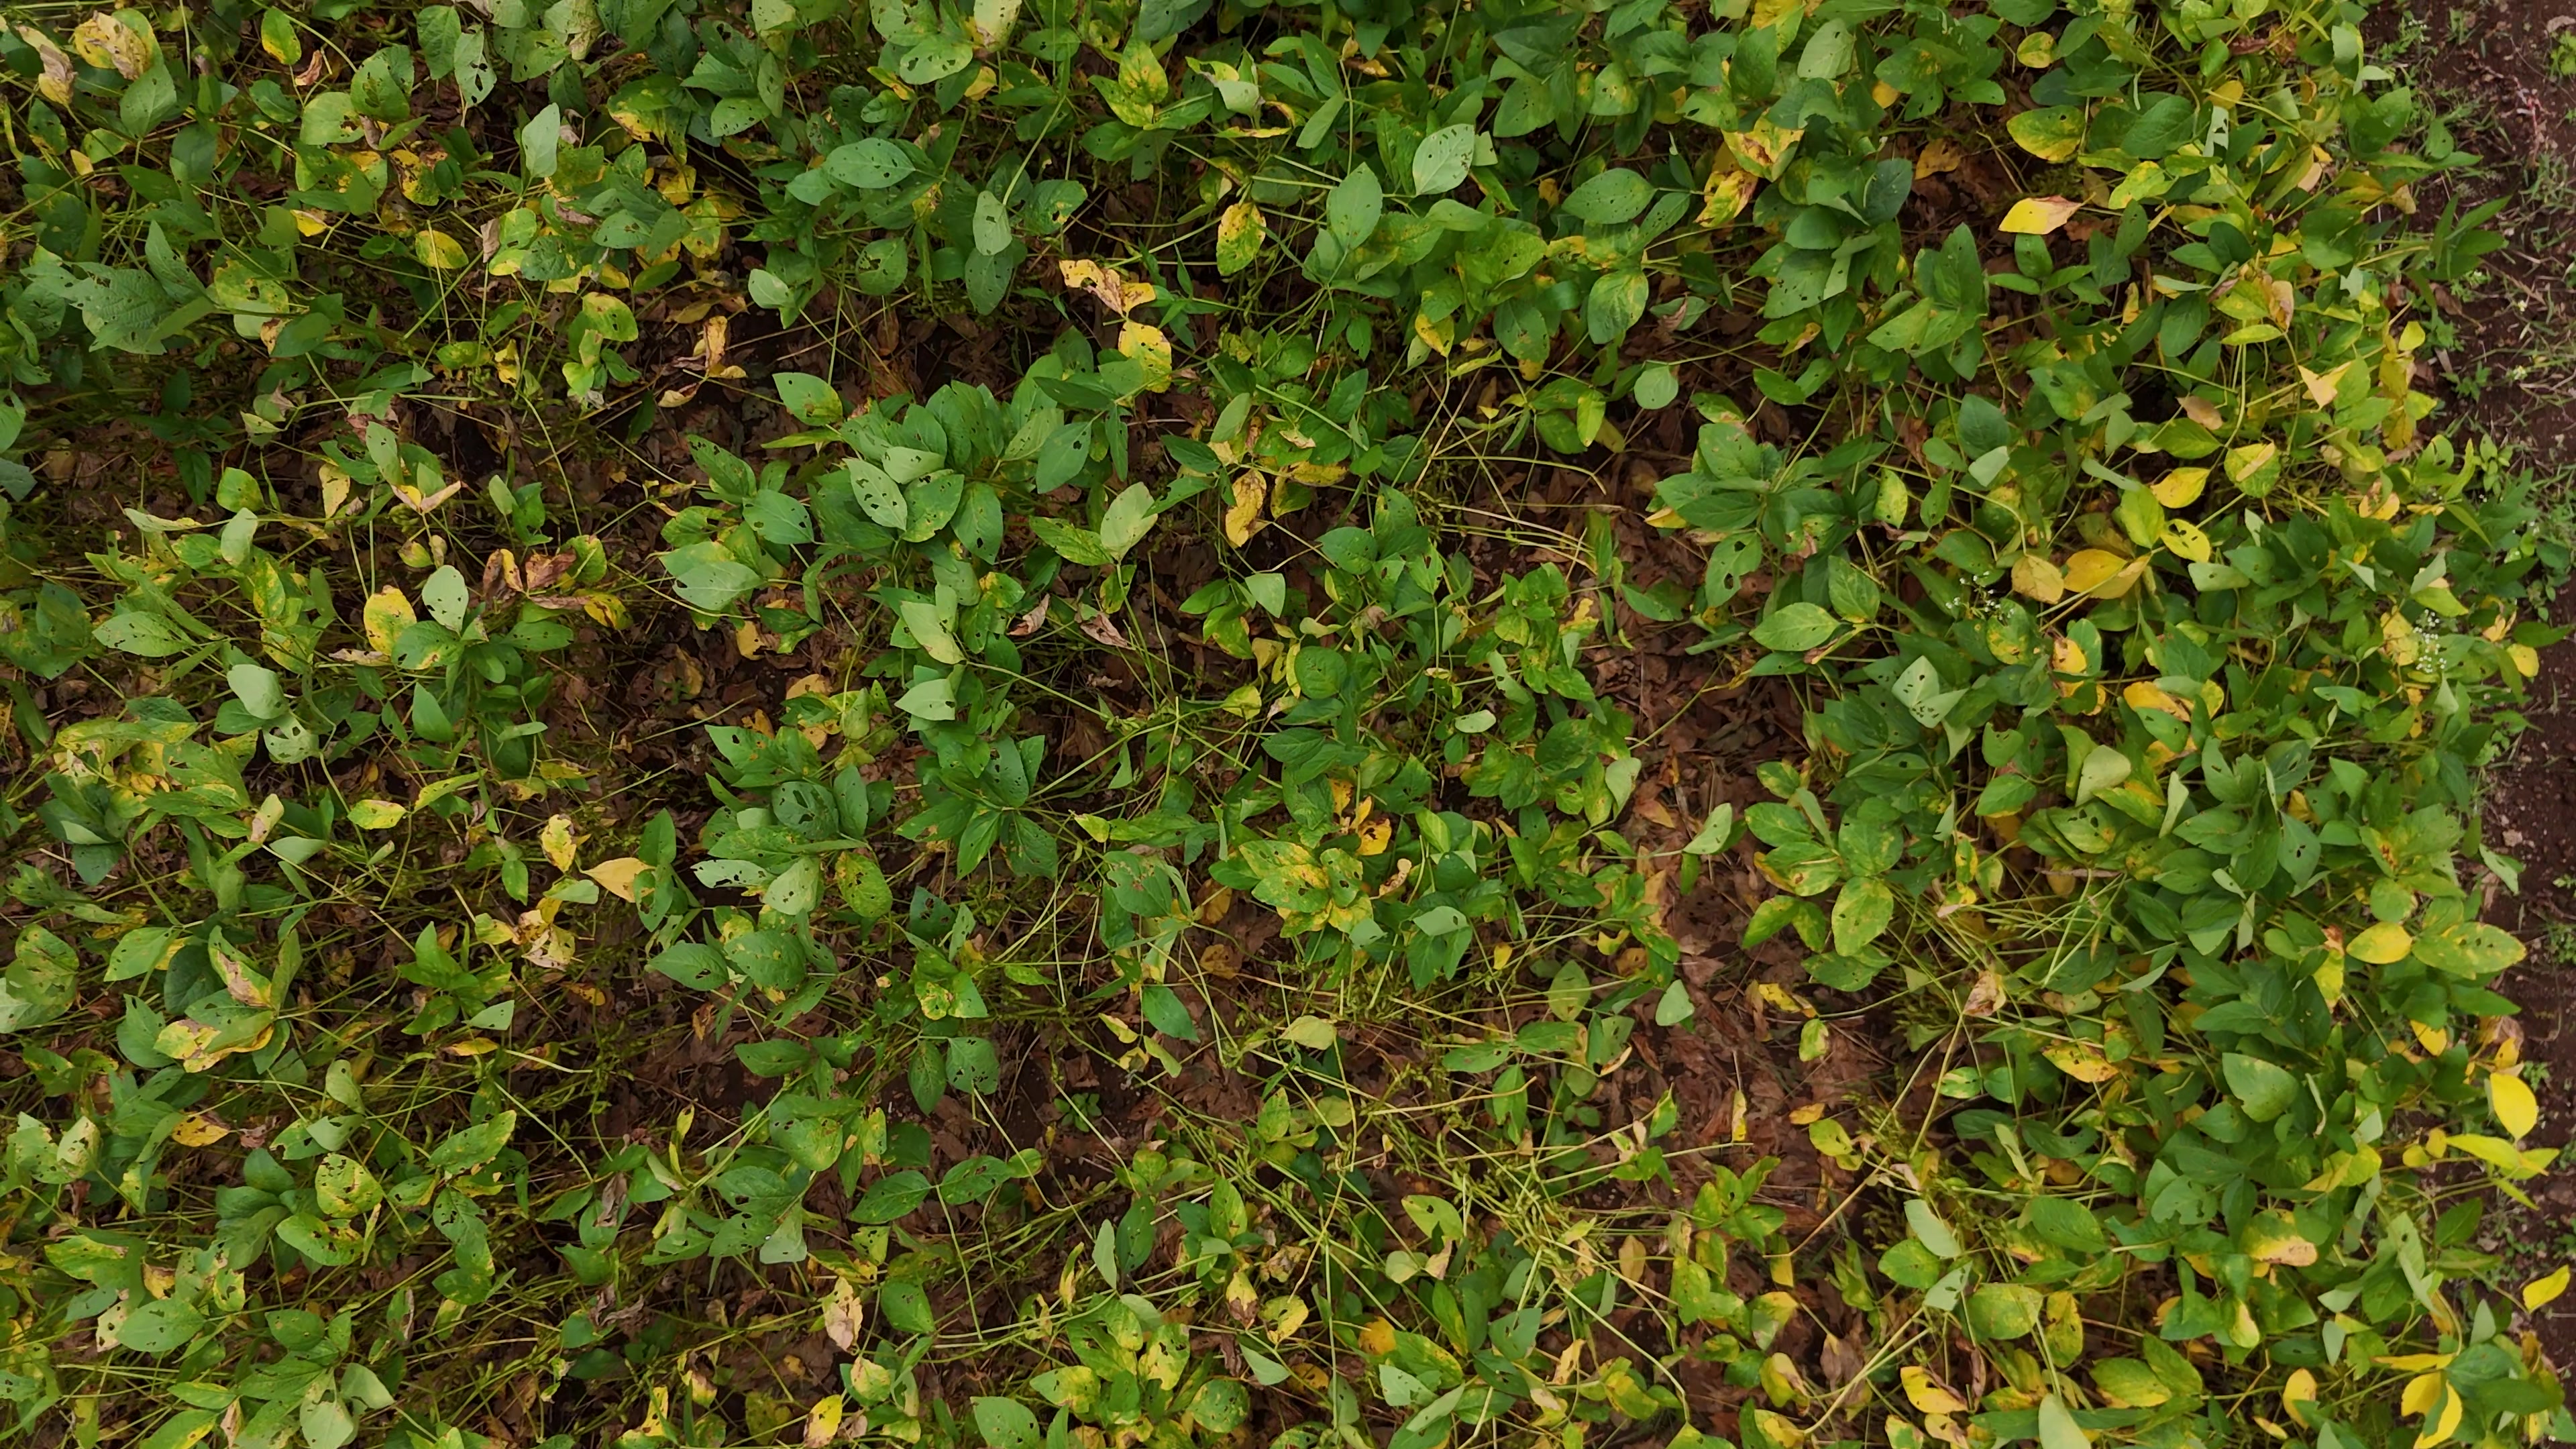
Label: Rust